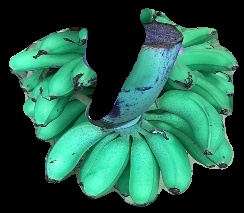
Variety: rasbale
Grade: grade1